Kirya Ne'emana

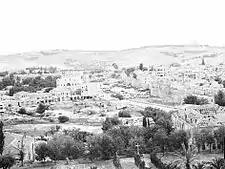
View of former neighborhood of Kirya Ne'emana (left) circa 1950

Kirya Ne'emana was one of the first nine Jewish neighborhoods established outside the Walls of Jerusalem, and one of the six Jewish neighborhoods founded in the 1870s. Kirya Ne'emana was located opposite Damascus Gate along the road to Damascus. The British Mandatory government renamed this road Street of the Prophets in the early 1920s.